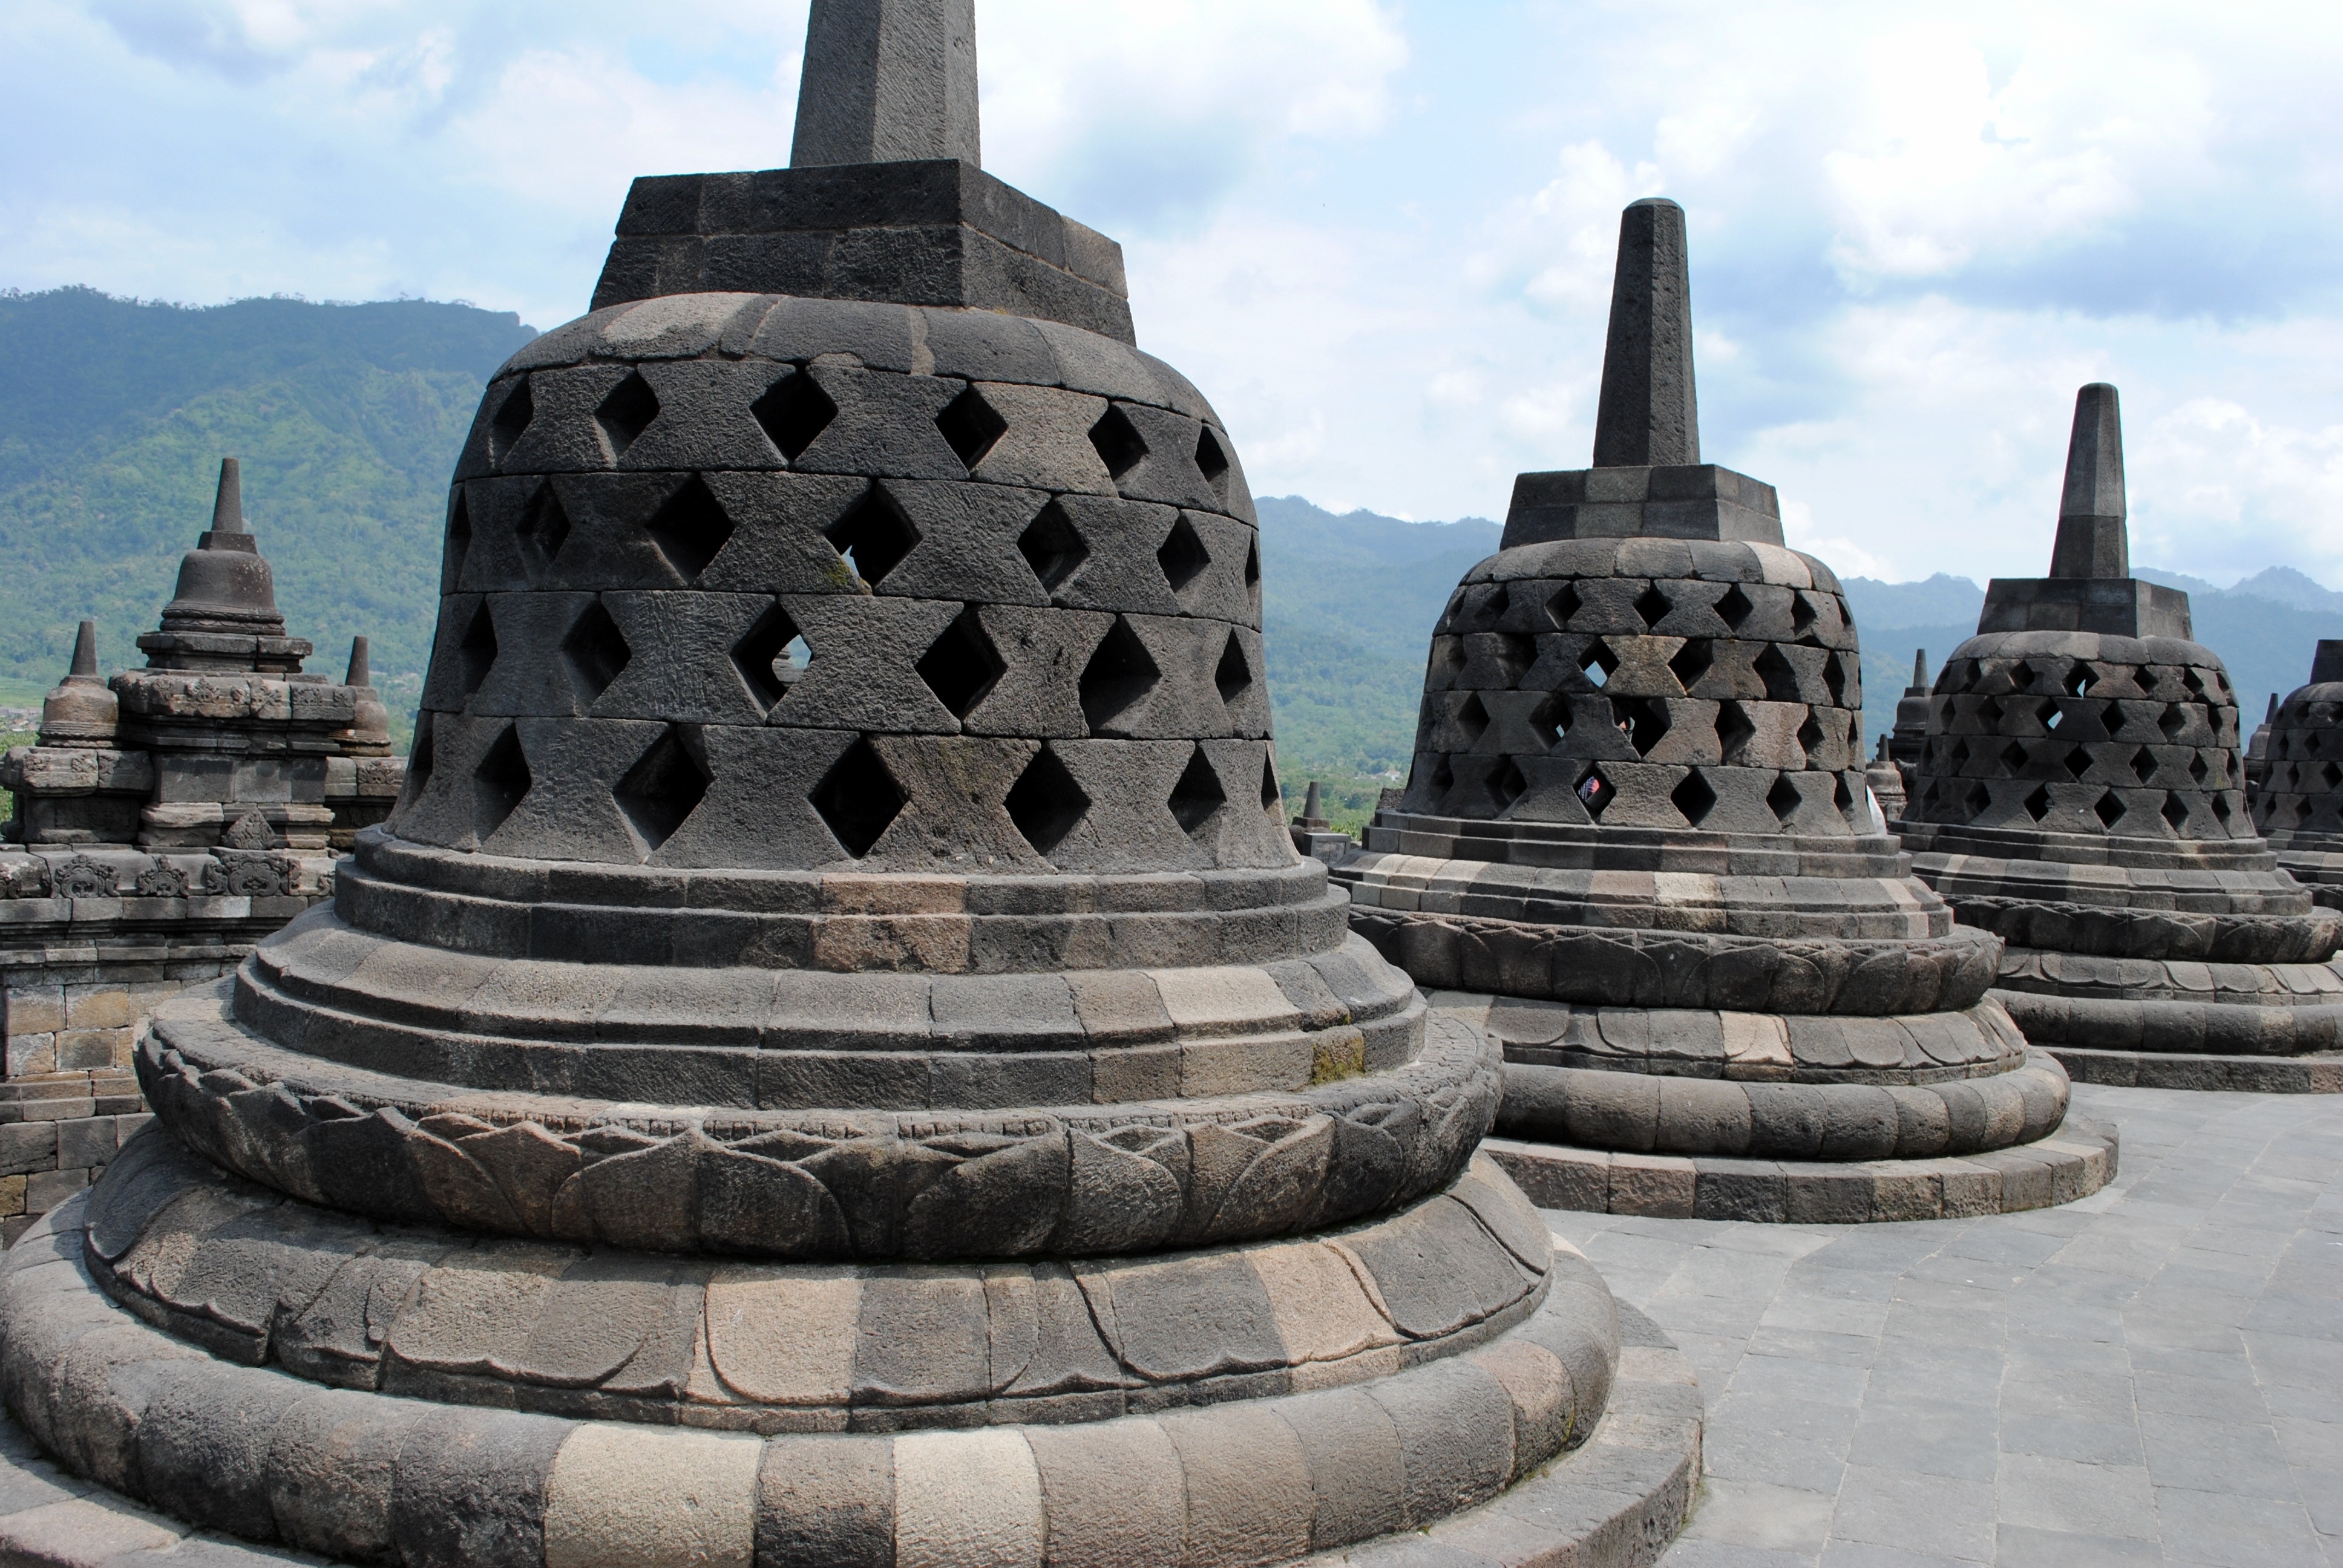
building, tower, buddhism, landmark, place of worship, temple, indonesia, water feature, stupa, bu, borobudur, archaeological site, hindu temple, historic site, ancient history